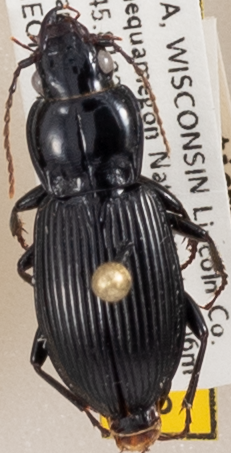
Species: Pterostichus novus
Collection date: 2018-07-10
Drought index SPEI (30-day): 0.71
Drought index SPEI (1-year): -0.24
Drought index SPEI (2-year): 1.642